Palawan

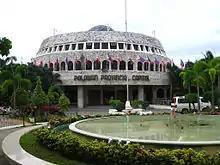
Palawan Provincial Capitol in Puerto Princesa.

The islands of Palawan stretch between Mindoro island in the northeast and Borneo in the southwest. It lies between the South China Sea and the Sulu Sea. The province is named after its largest island, Palawan Island, measuring long, and wide.